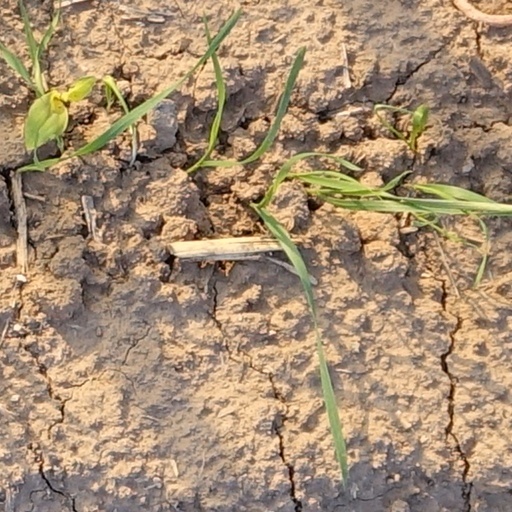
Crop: wheat